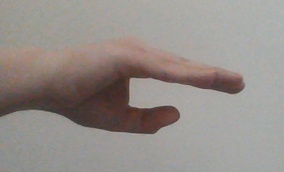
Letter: jeem